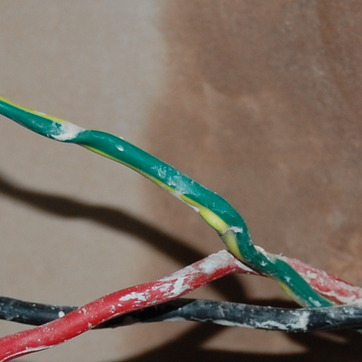
Material: plastic